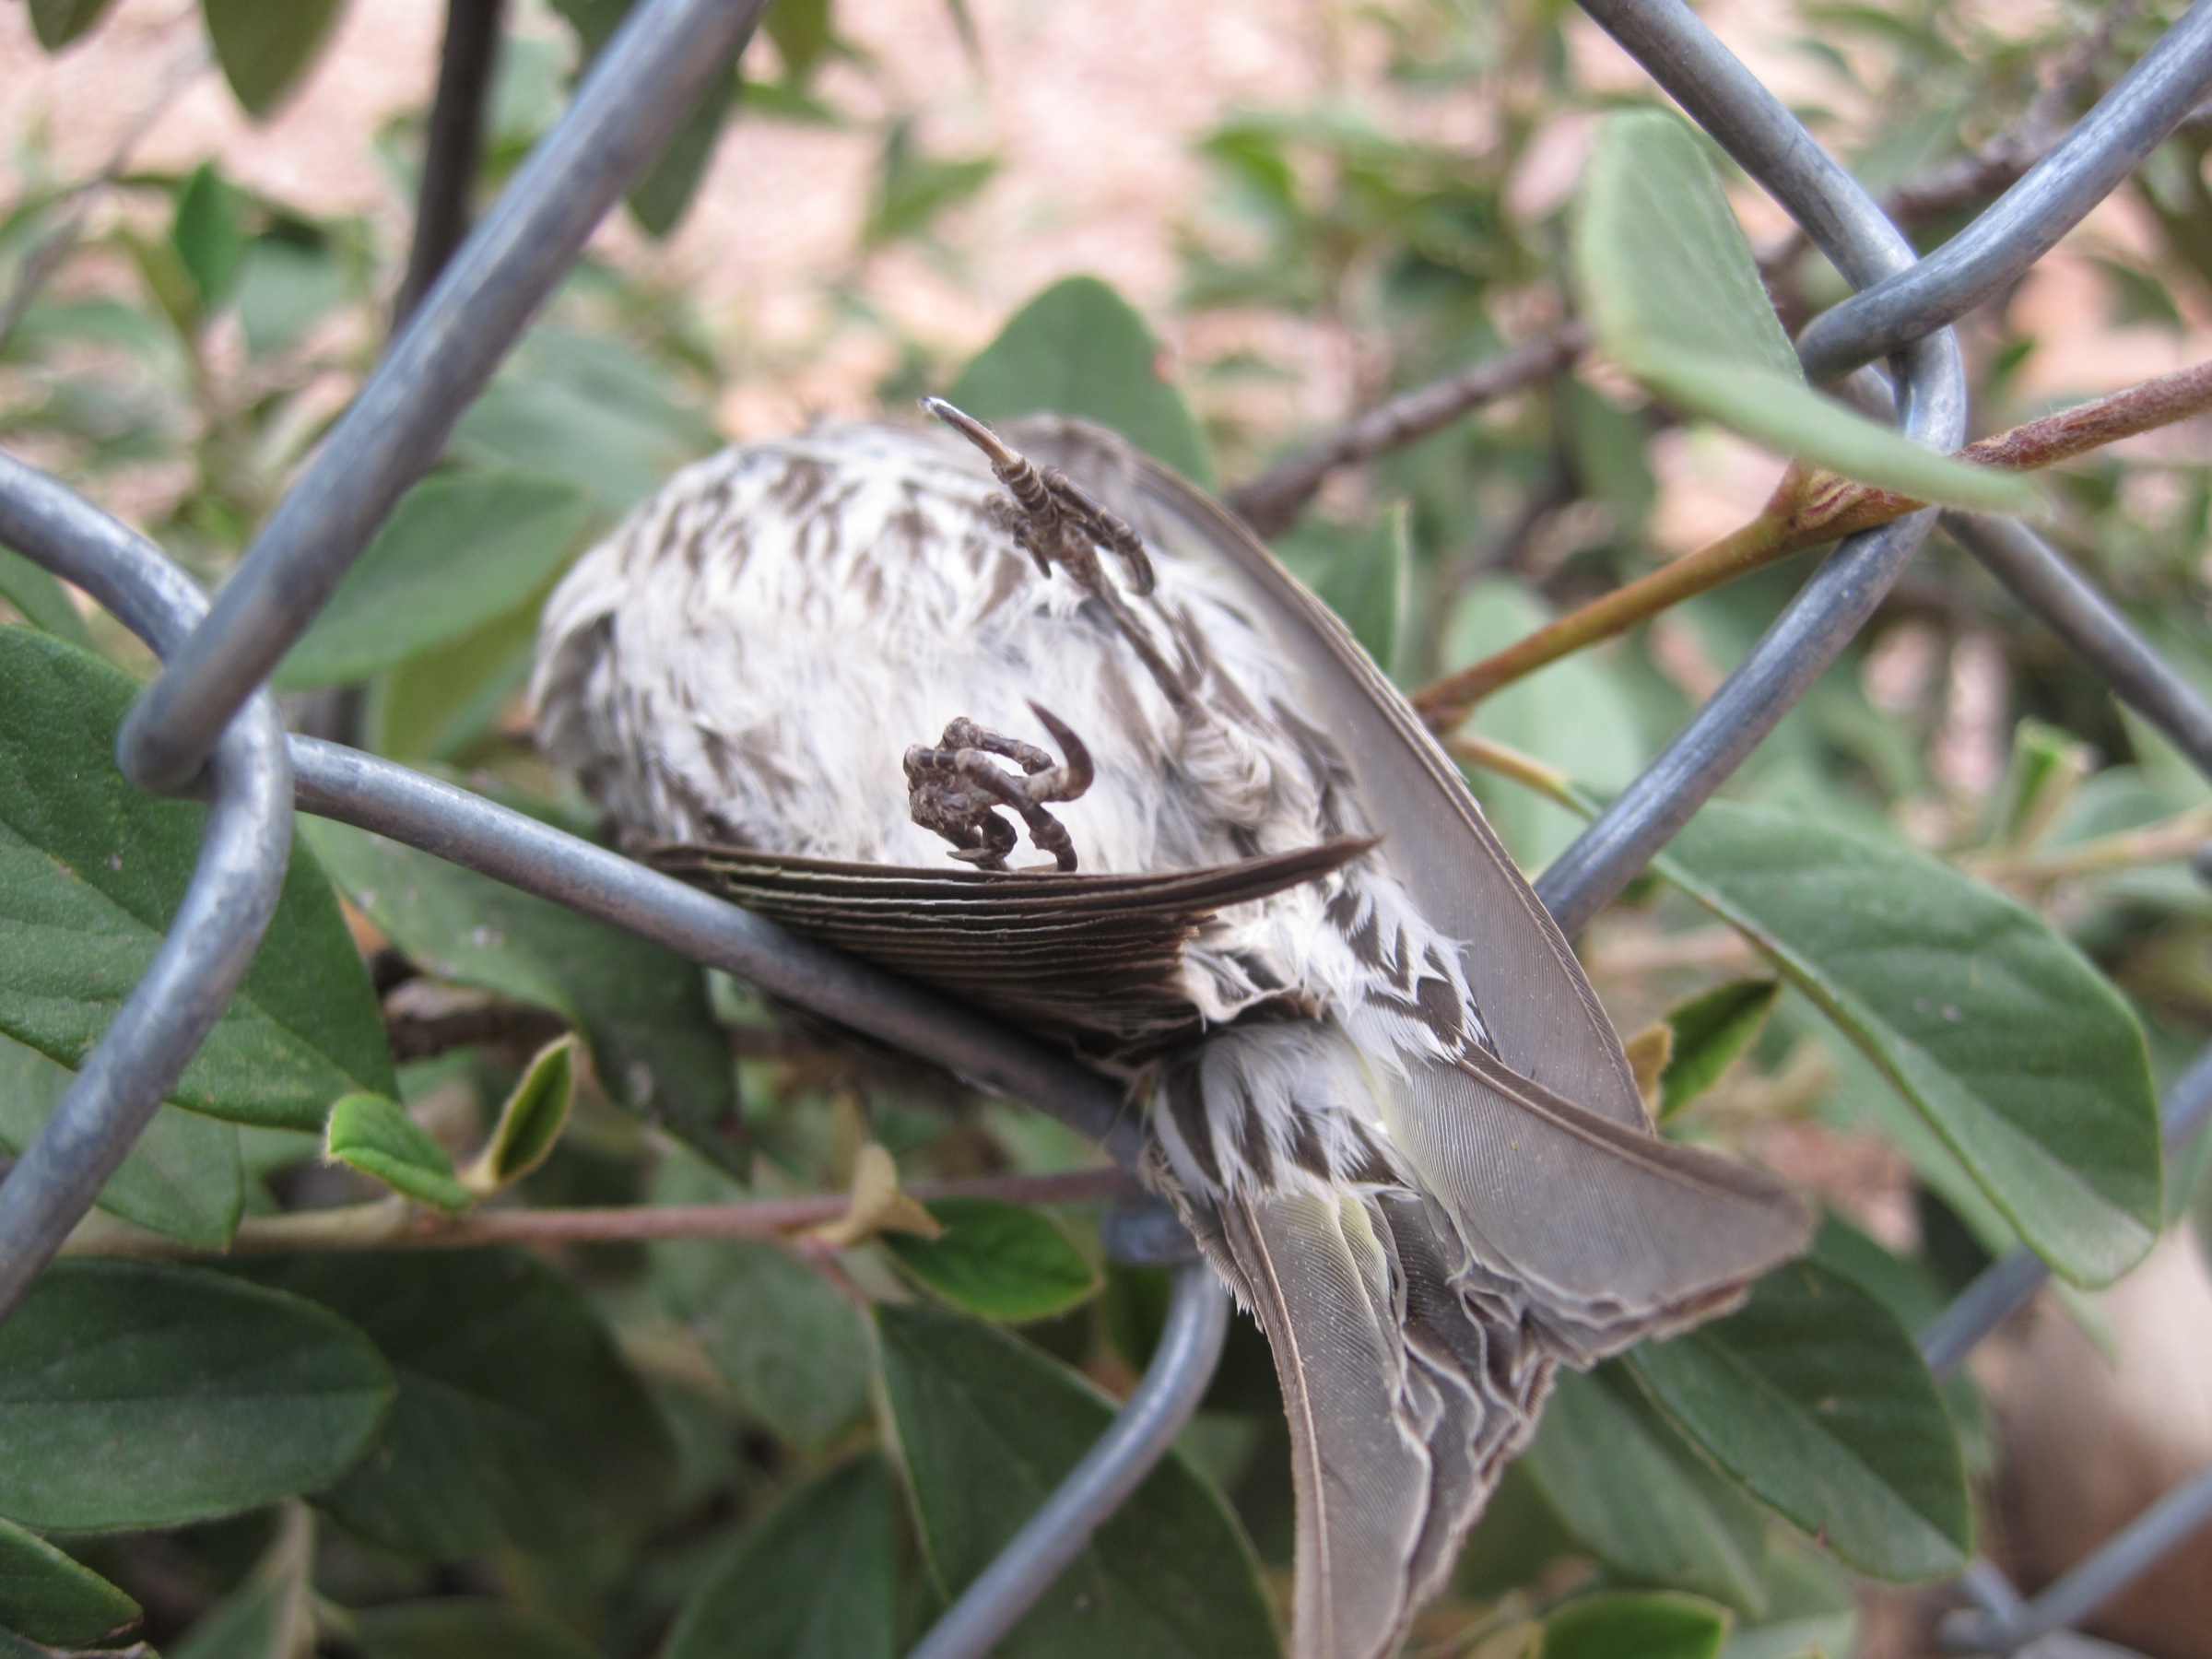
branch, bird, flower, wildlife, beak, fauna, vertebrate, sparrow, perching bird